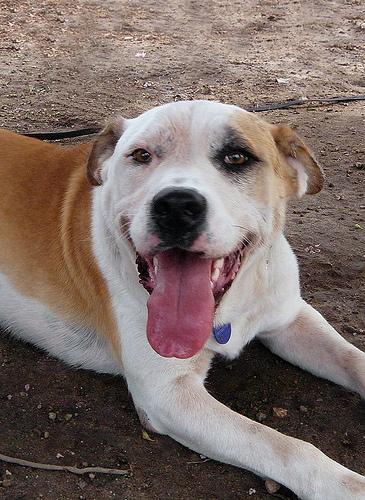
Breed: american bulldog